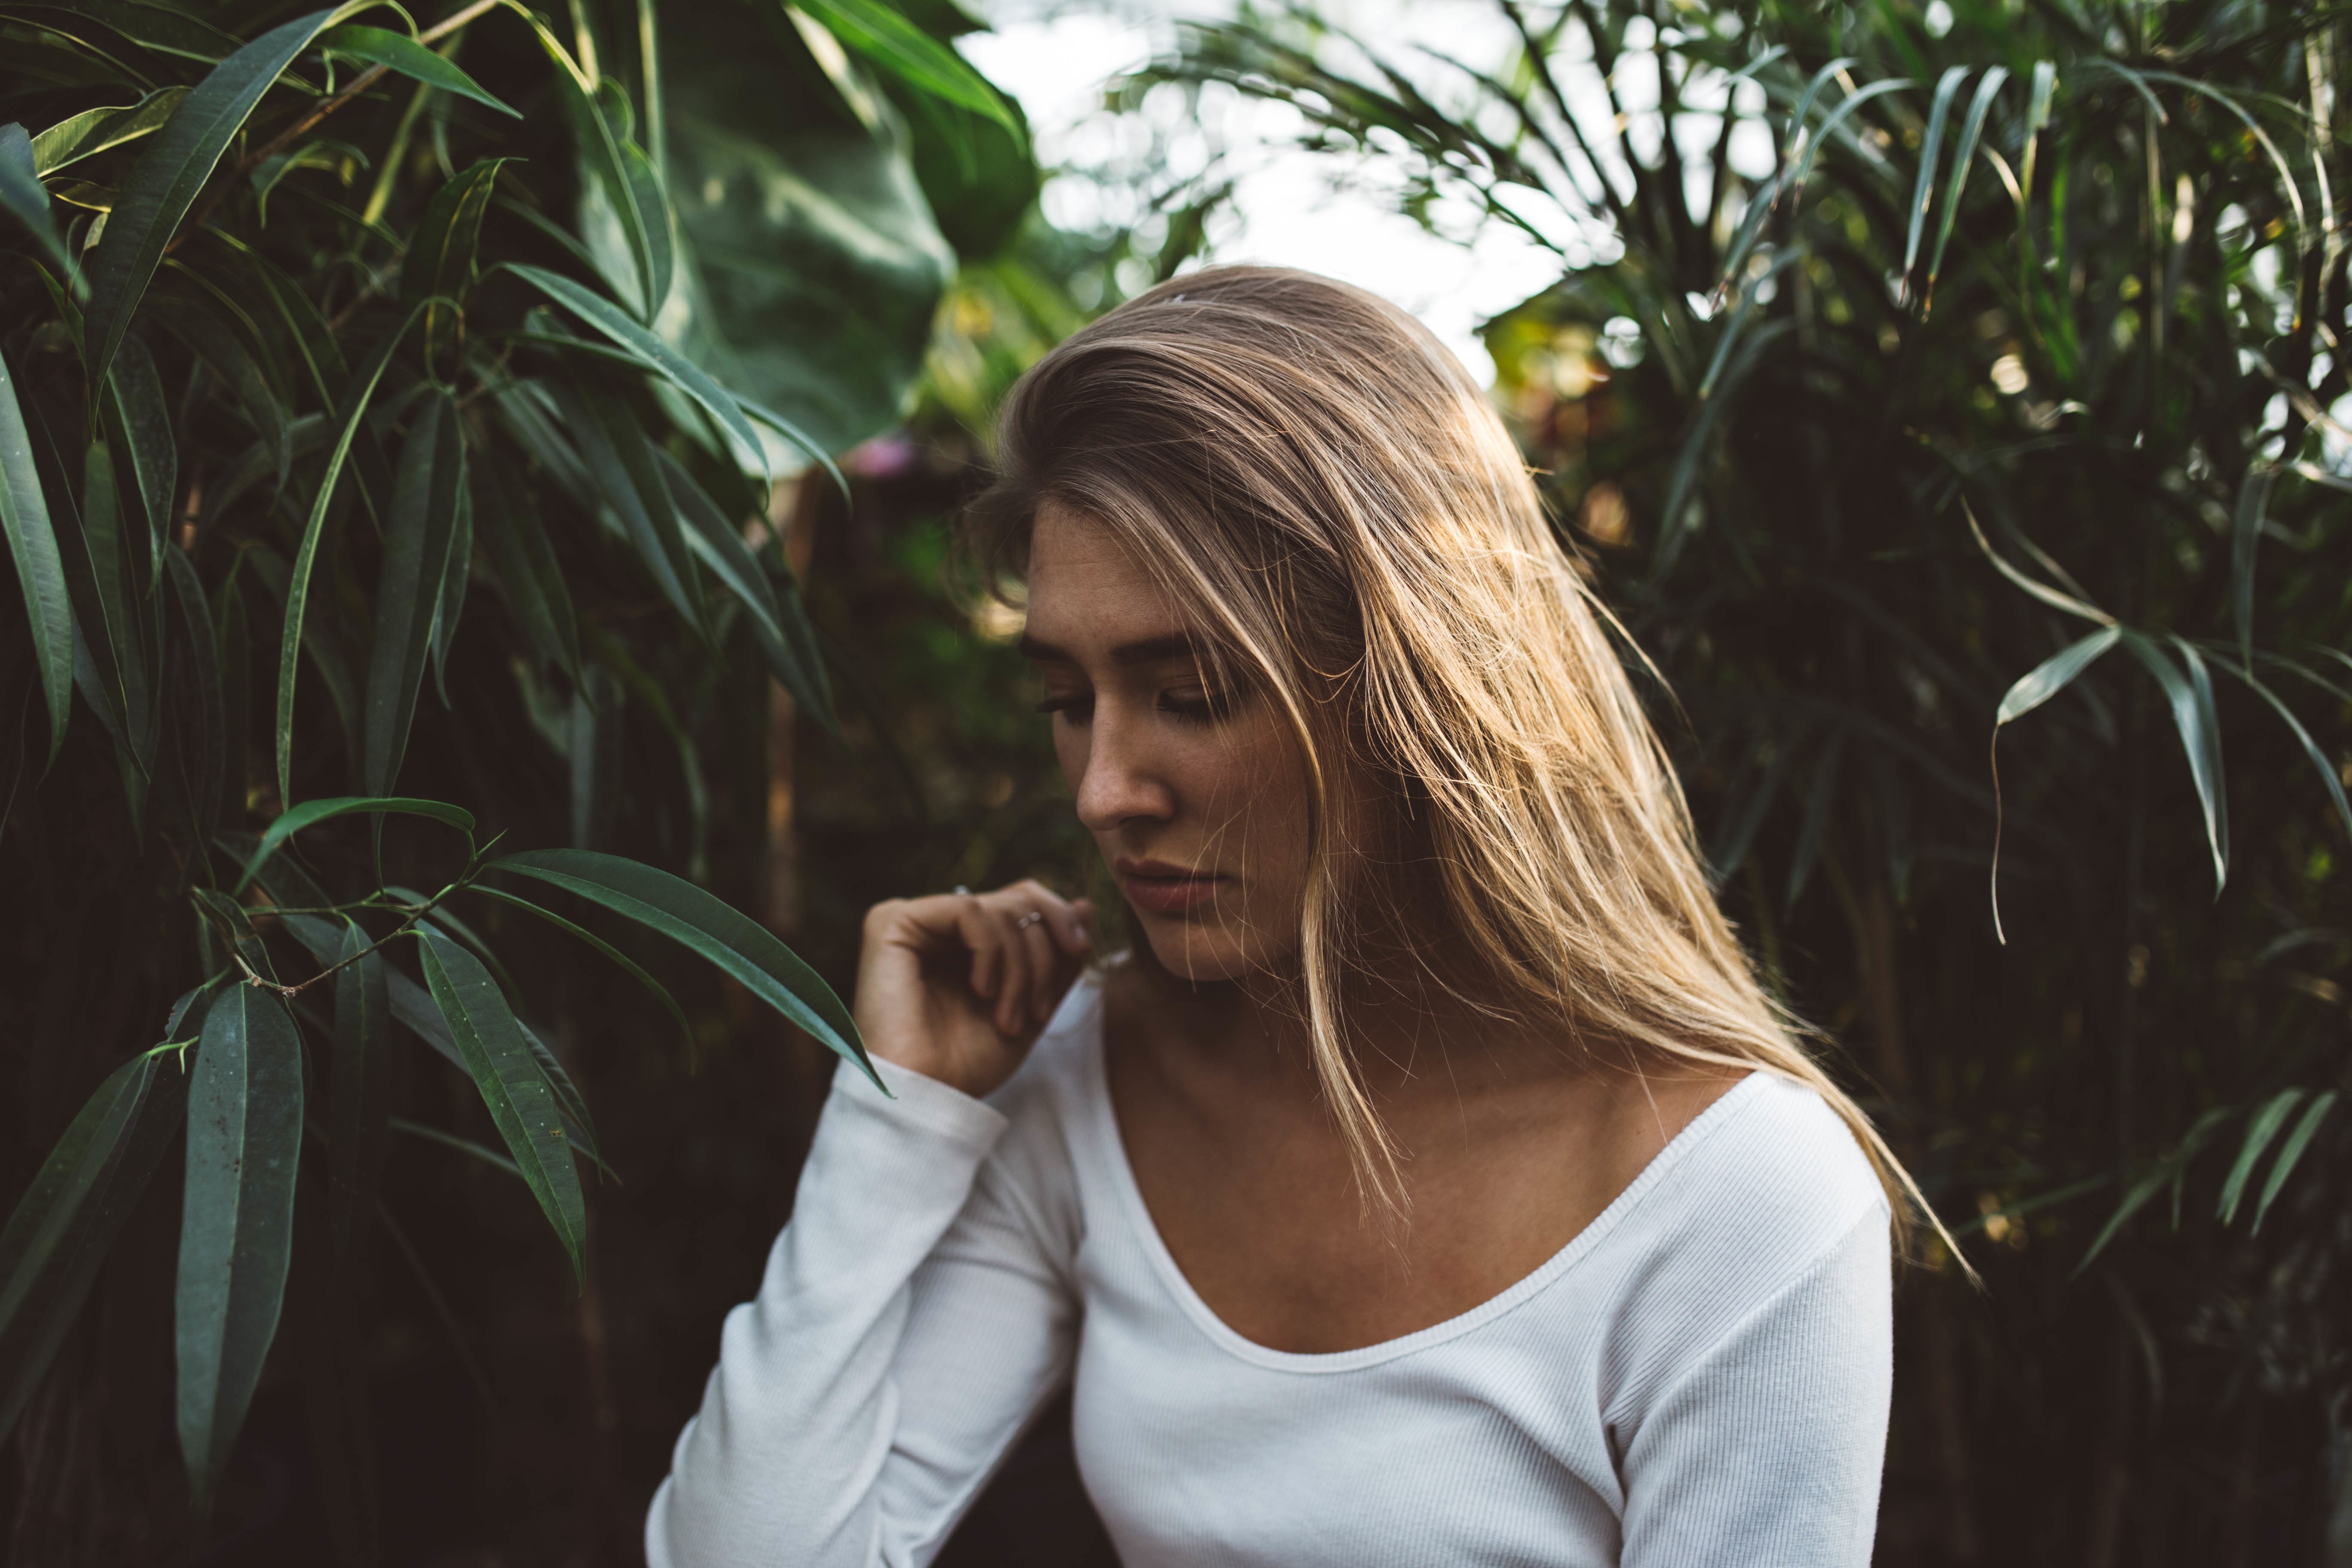
person, girl, woman, hair, photography, sunlight, flower, female, portrait, model, young, spring, romance, garden, lifestyle, bride, blonde, plants, outdoors, sad, face, dress, photograph, beauty, expression, attractive, adult, depressed, interaction, photo shoot, portrait photography